North Macedonia

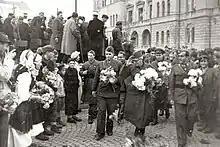
Dimitar Vlahov, Mihajlo Apostolski, Metodija Andonov-Čento, Lazar Koliševski and others, greeted in Skopje on 20 November 1944, a week after its liberation

During World War II, Yugoslavia was occupied by the Axis powers from 1941 to 1945. The Vardar Banovina was divided between Bulgaria and Italian-occupied Albania. Bulgarian Action Committees were established to prepare the region for the new Bulgarian administration and army. The committees were mostly formed by former members of IMRO and Macedonian Youth Secret Revolutionary Organization (MYSRO, but some IMRO (United) former members also participated.